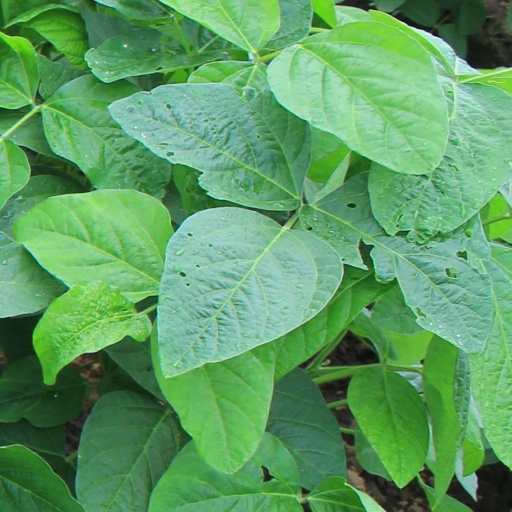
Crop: soybean